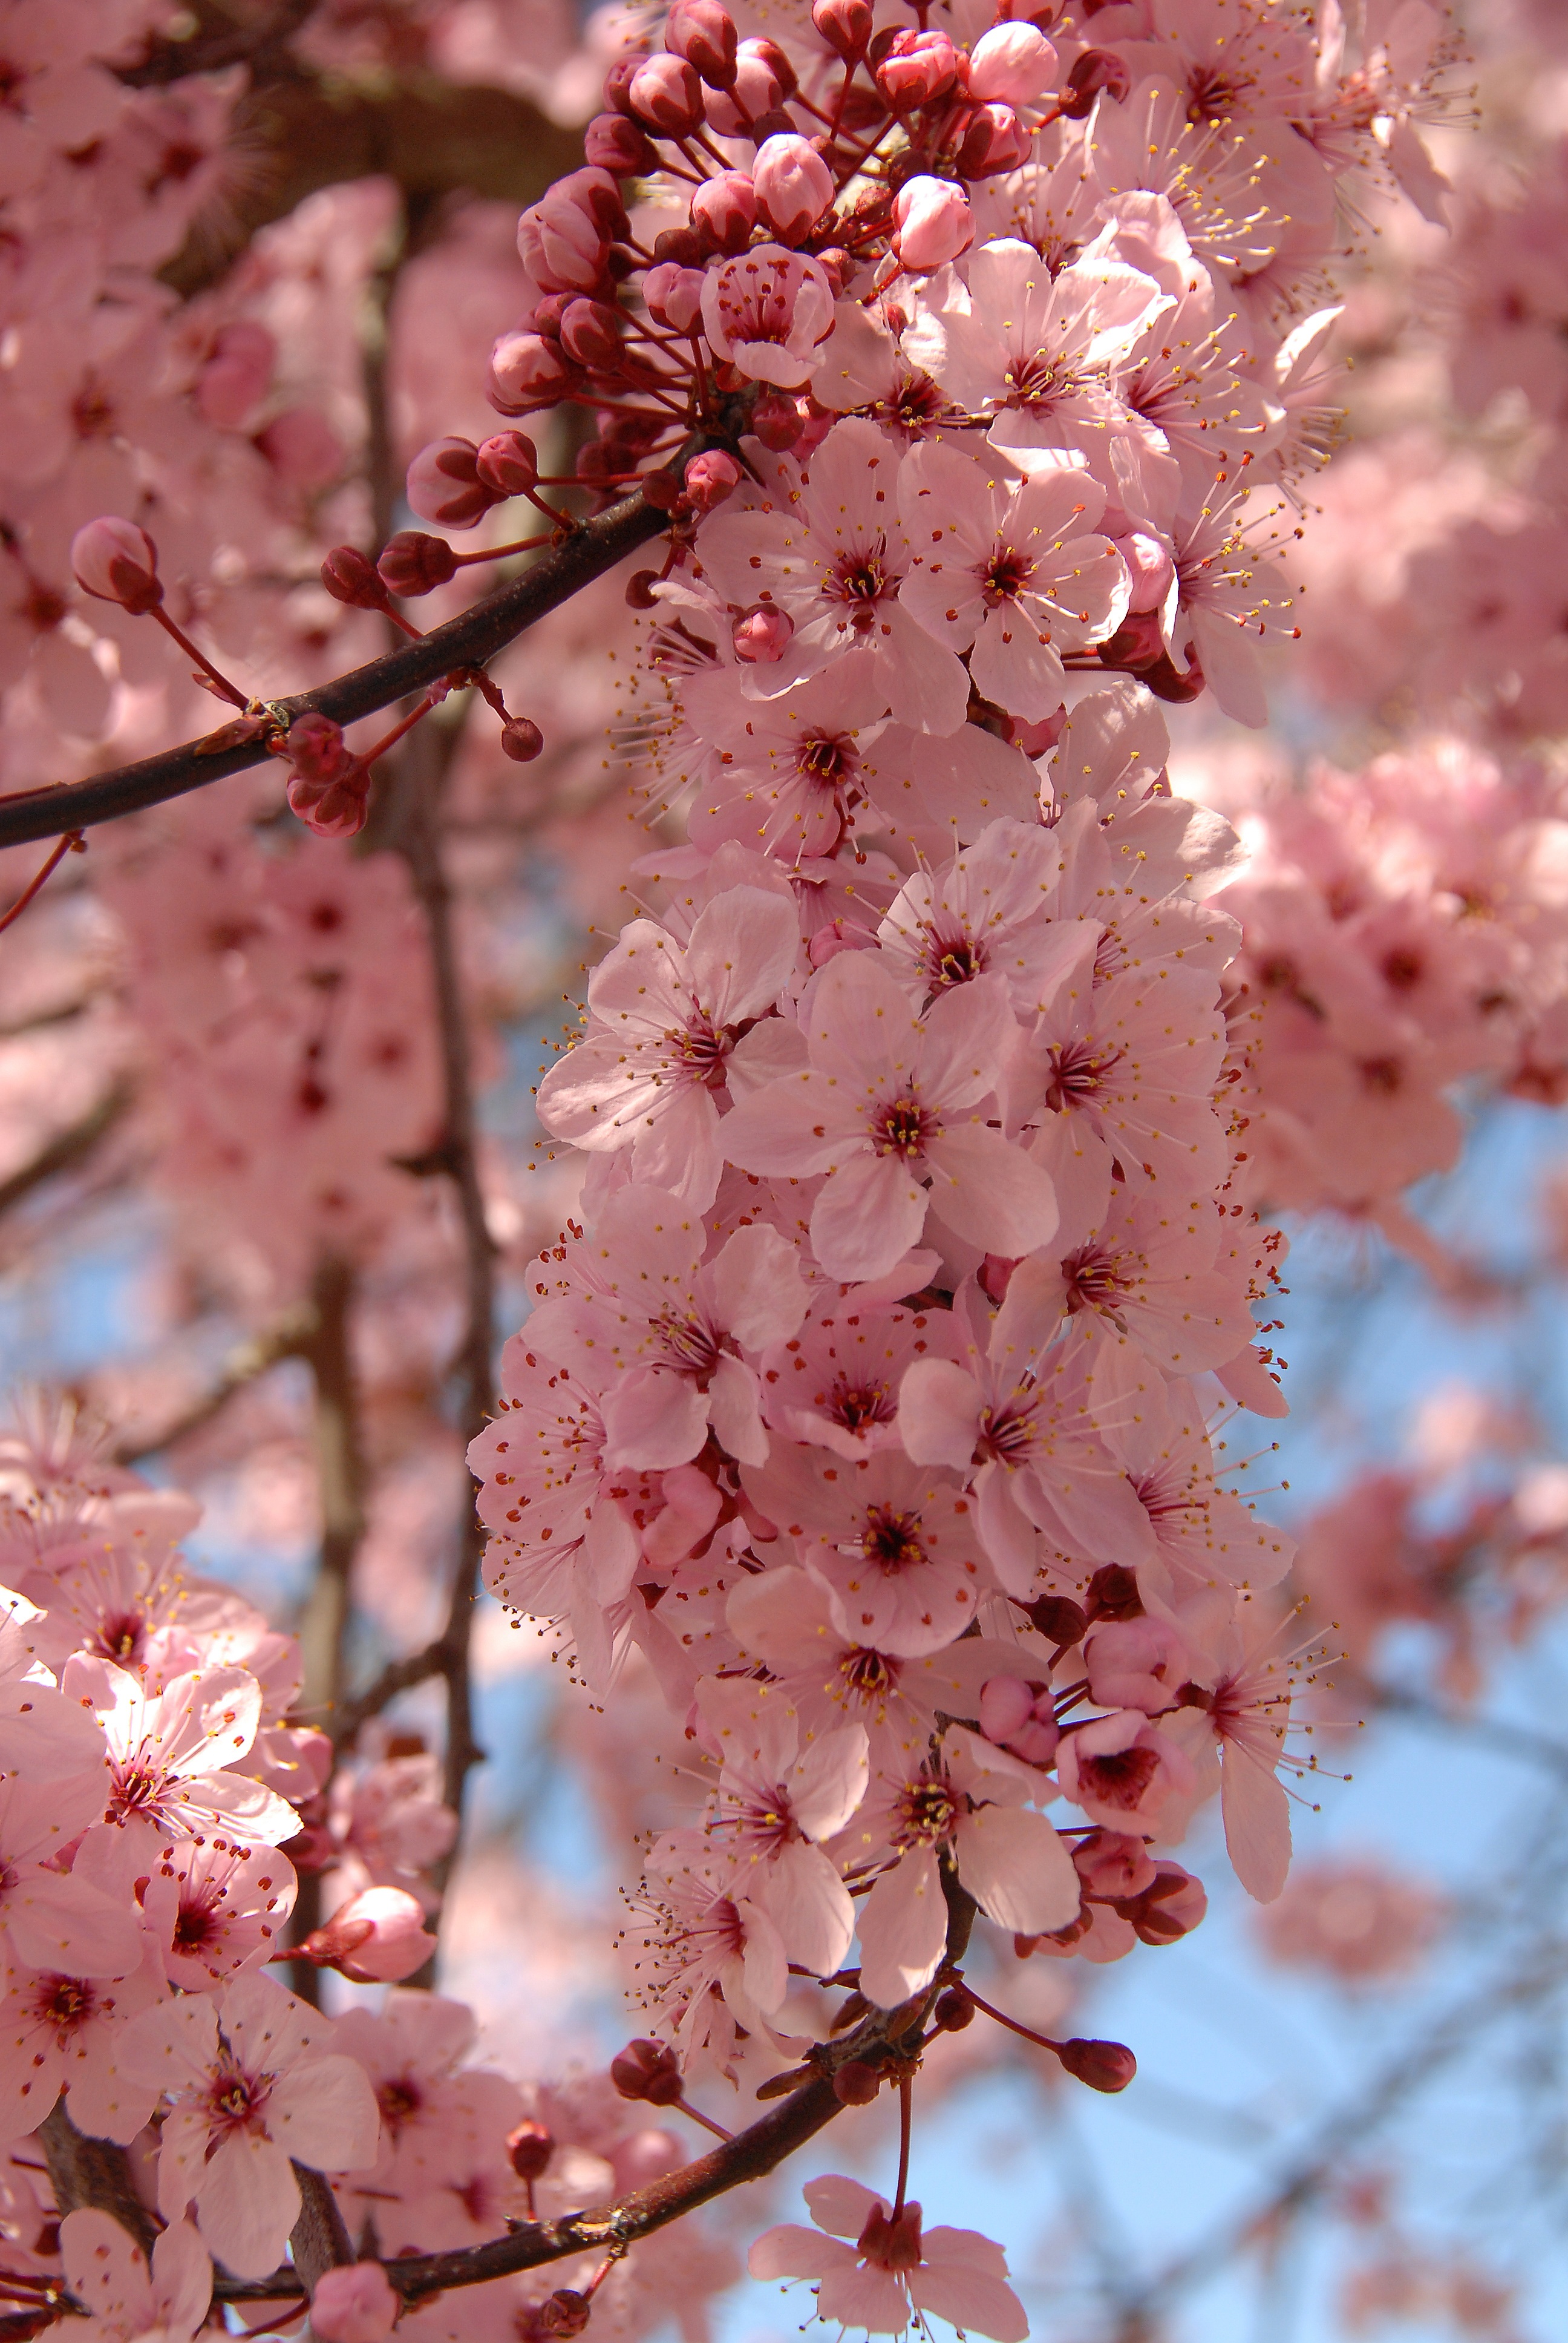
tree, nature, branch, blossom, plant, fruit, flower, petal, food, spring, produce, pink, cherry blossom, blossoms, pretty, cherry, flowering plant, land plant